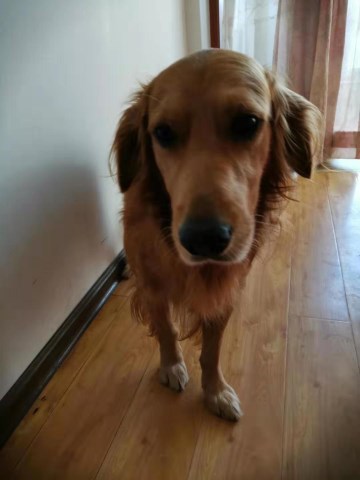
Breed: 5355-n000126-golden_retriever